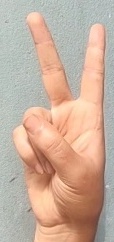
ASL sign: 2